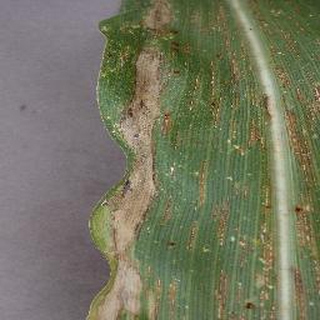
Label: corn_northern_leaf_blight